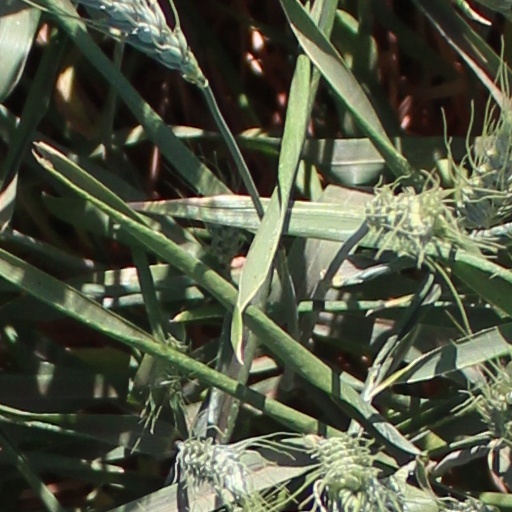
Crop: wheat